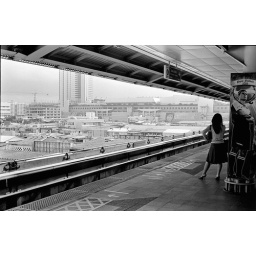
Rare shot of an uncrowded sky train station in Bangok. I liked the juxtaposition of the lady and the ad.